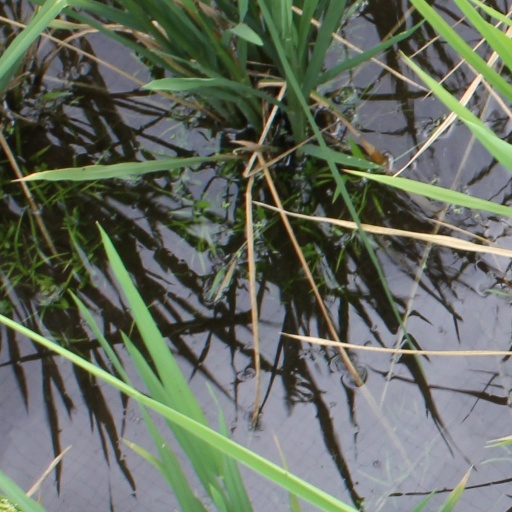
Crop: rice